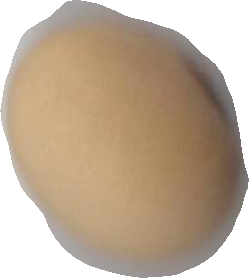
Variety: Anjasmoro